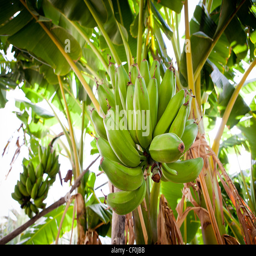
bunch of bananas hanging from a banana tree